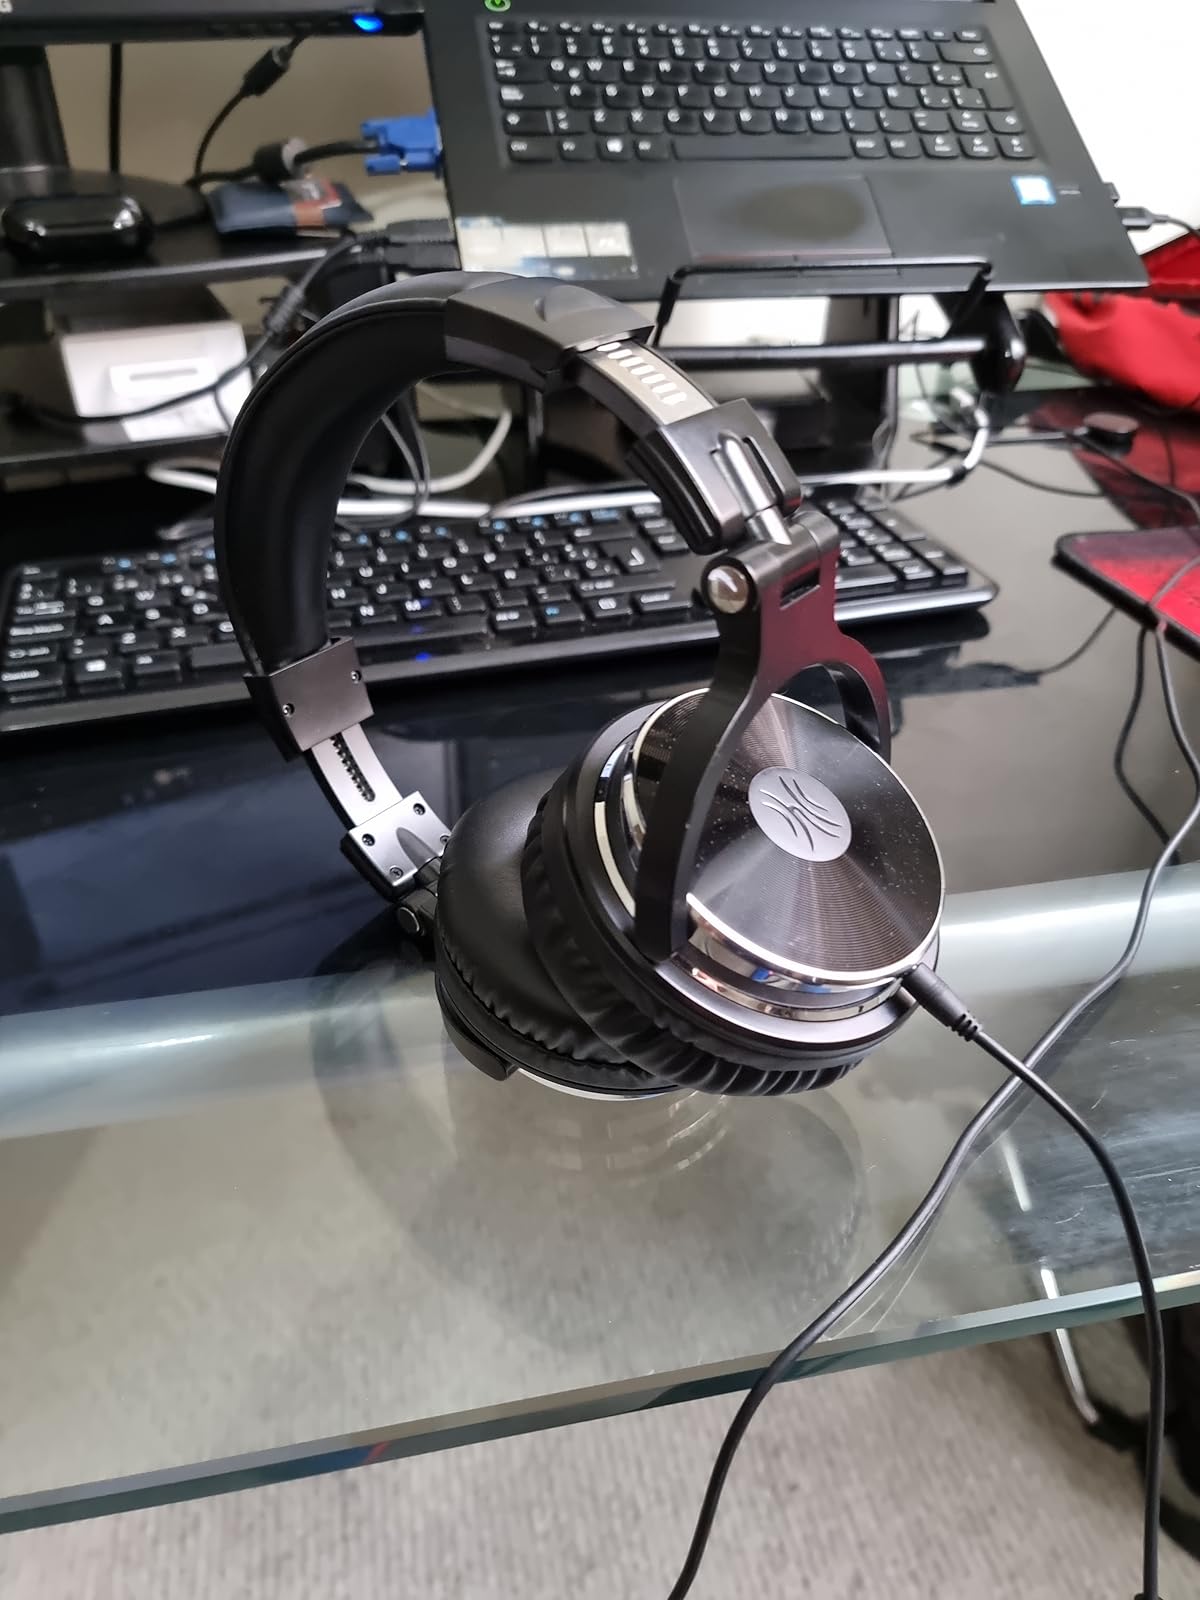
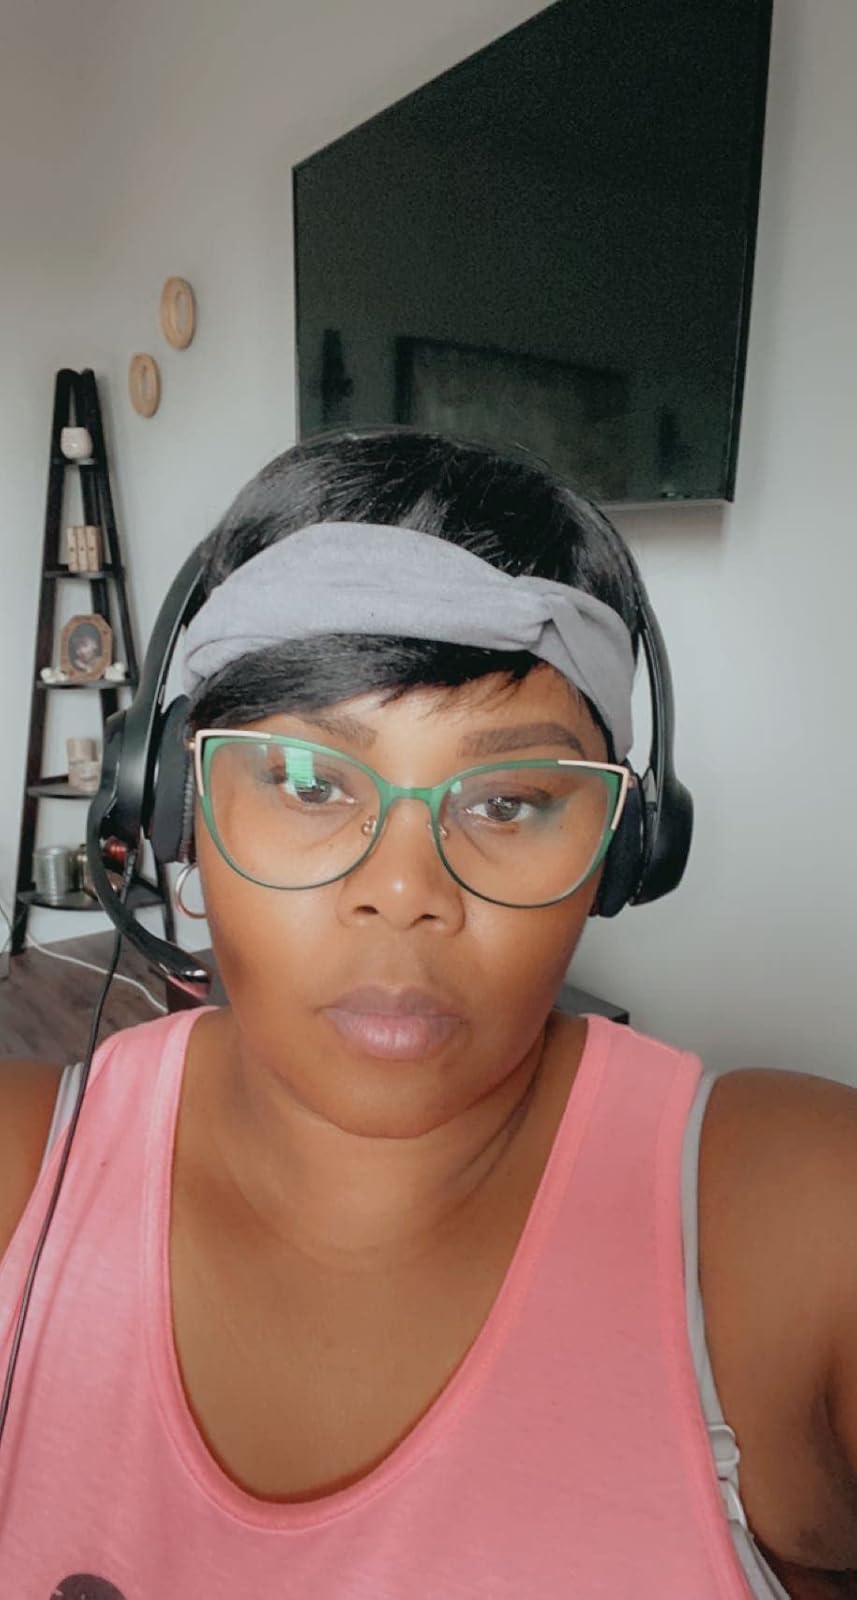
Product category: headphones
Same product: no